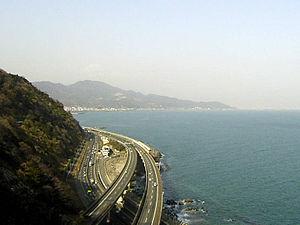
Le Tōkaidō ou Tokaïdo est un axe de circulation japonais important entre Tokyo, Kyoto, Osaka et Kobe.